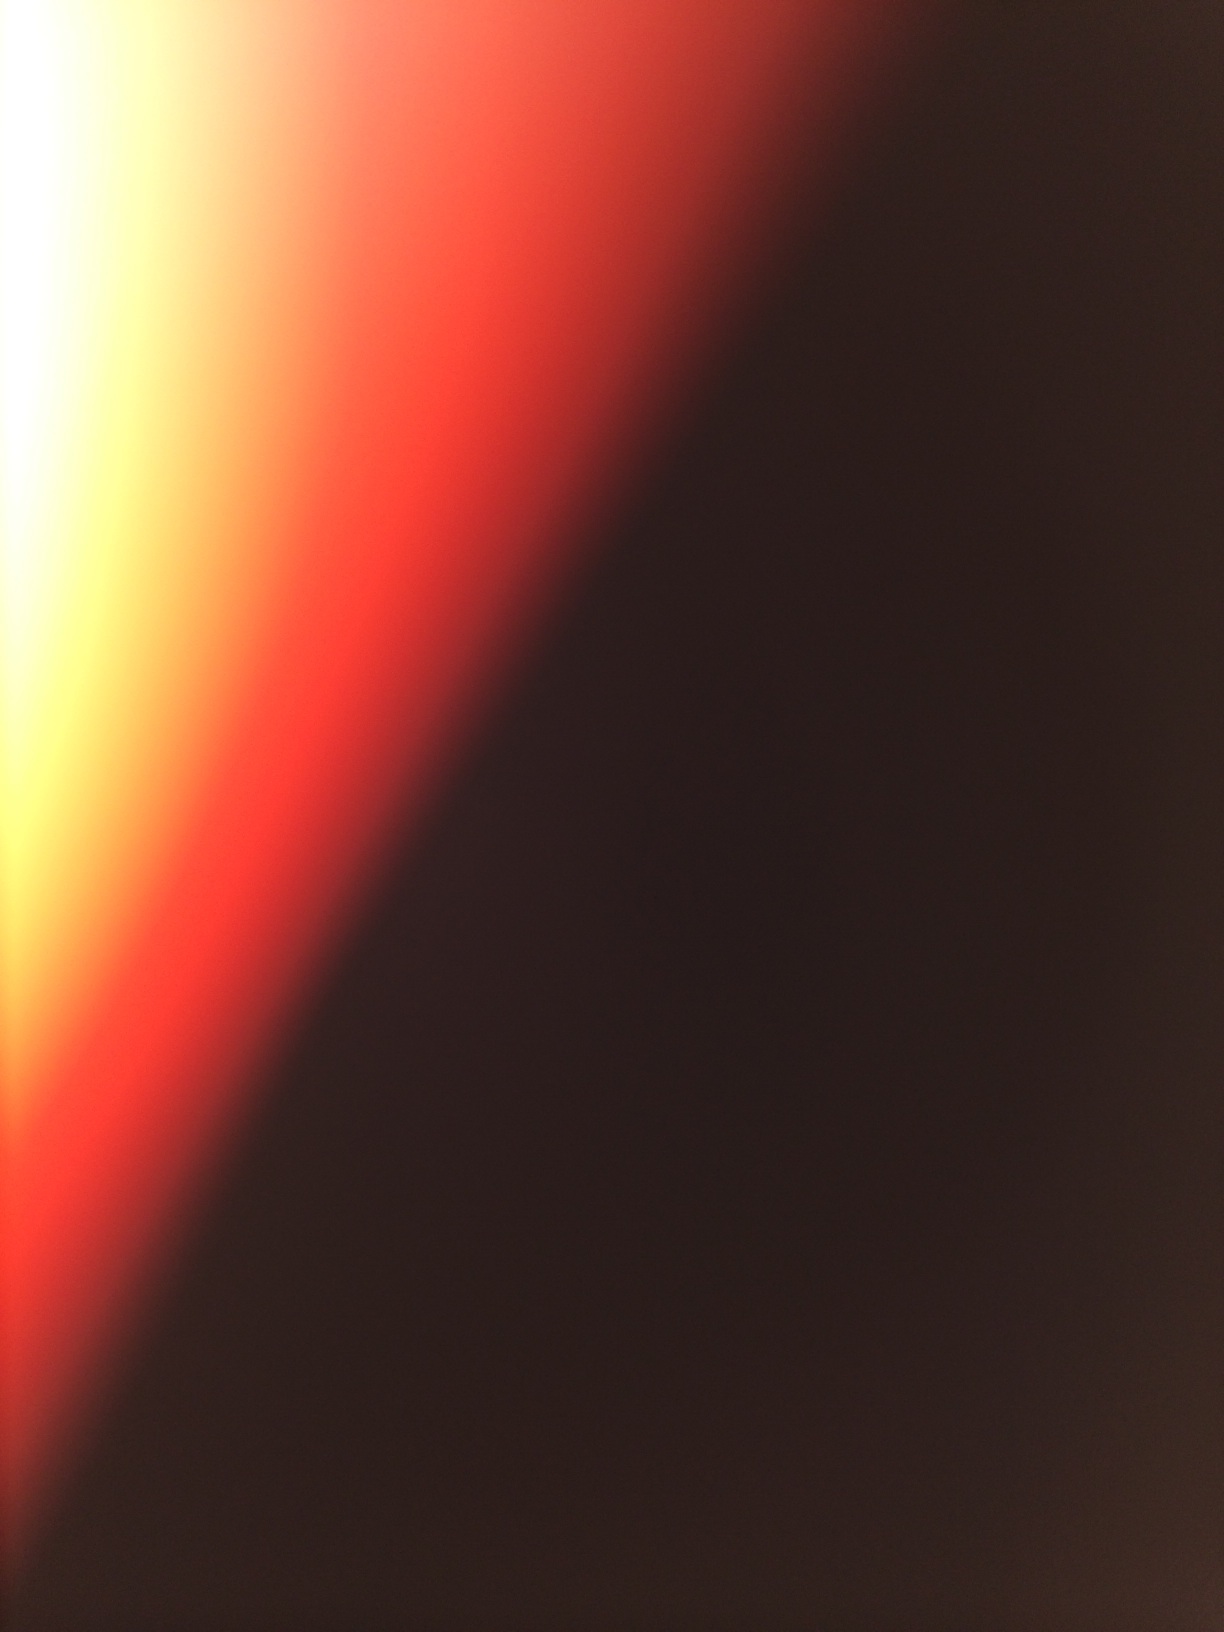Question: Caffeinated or decaf?
Answer: unanswerable